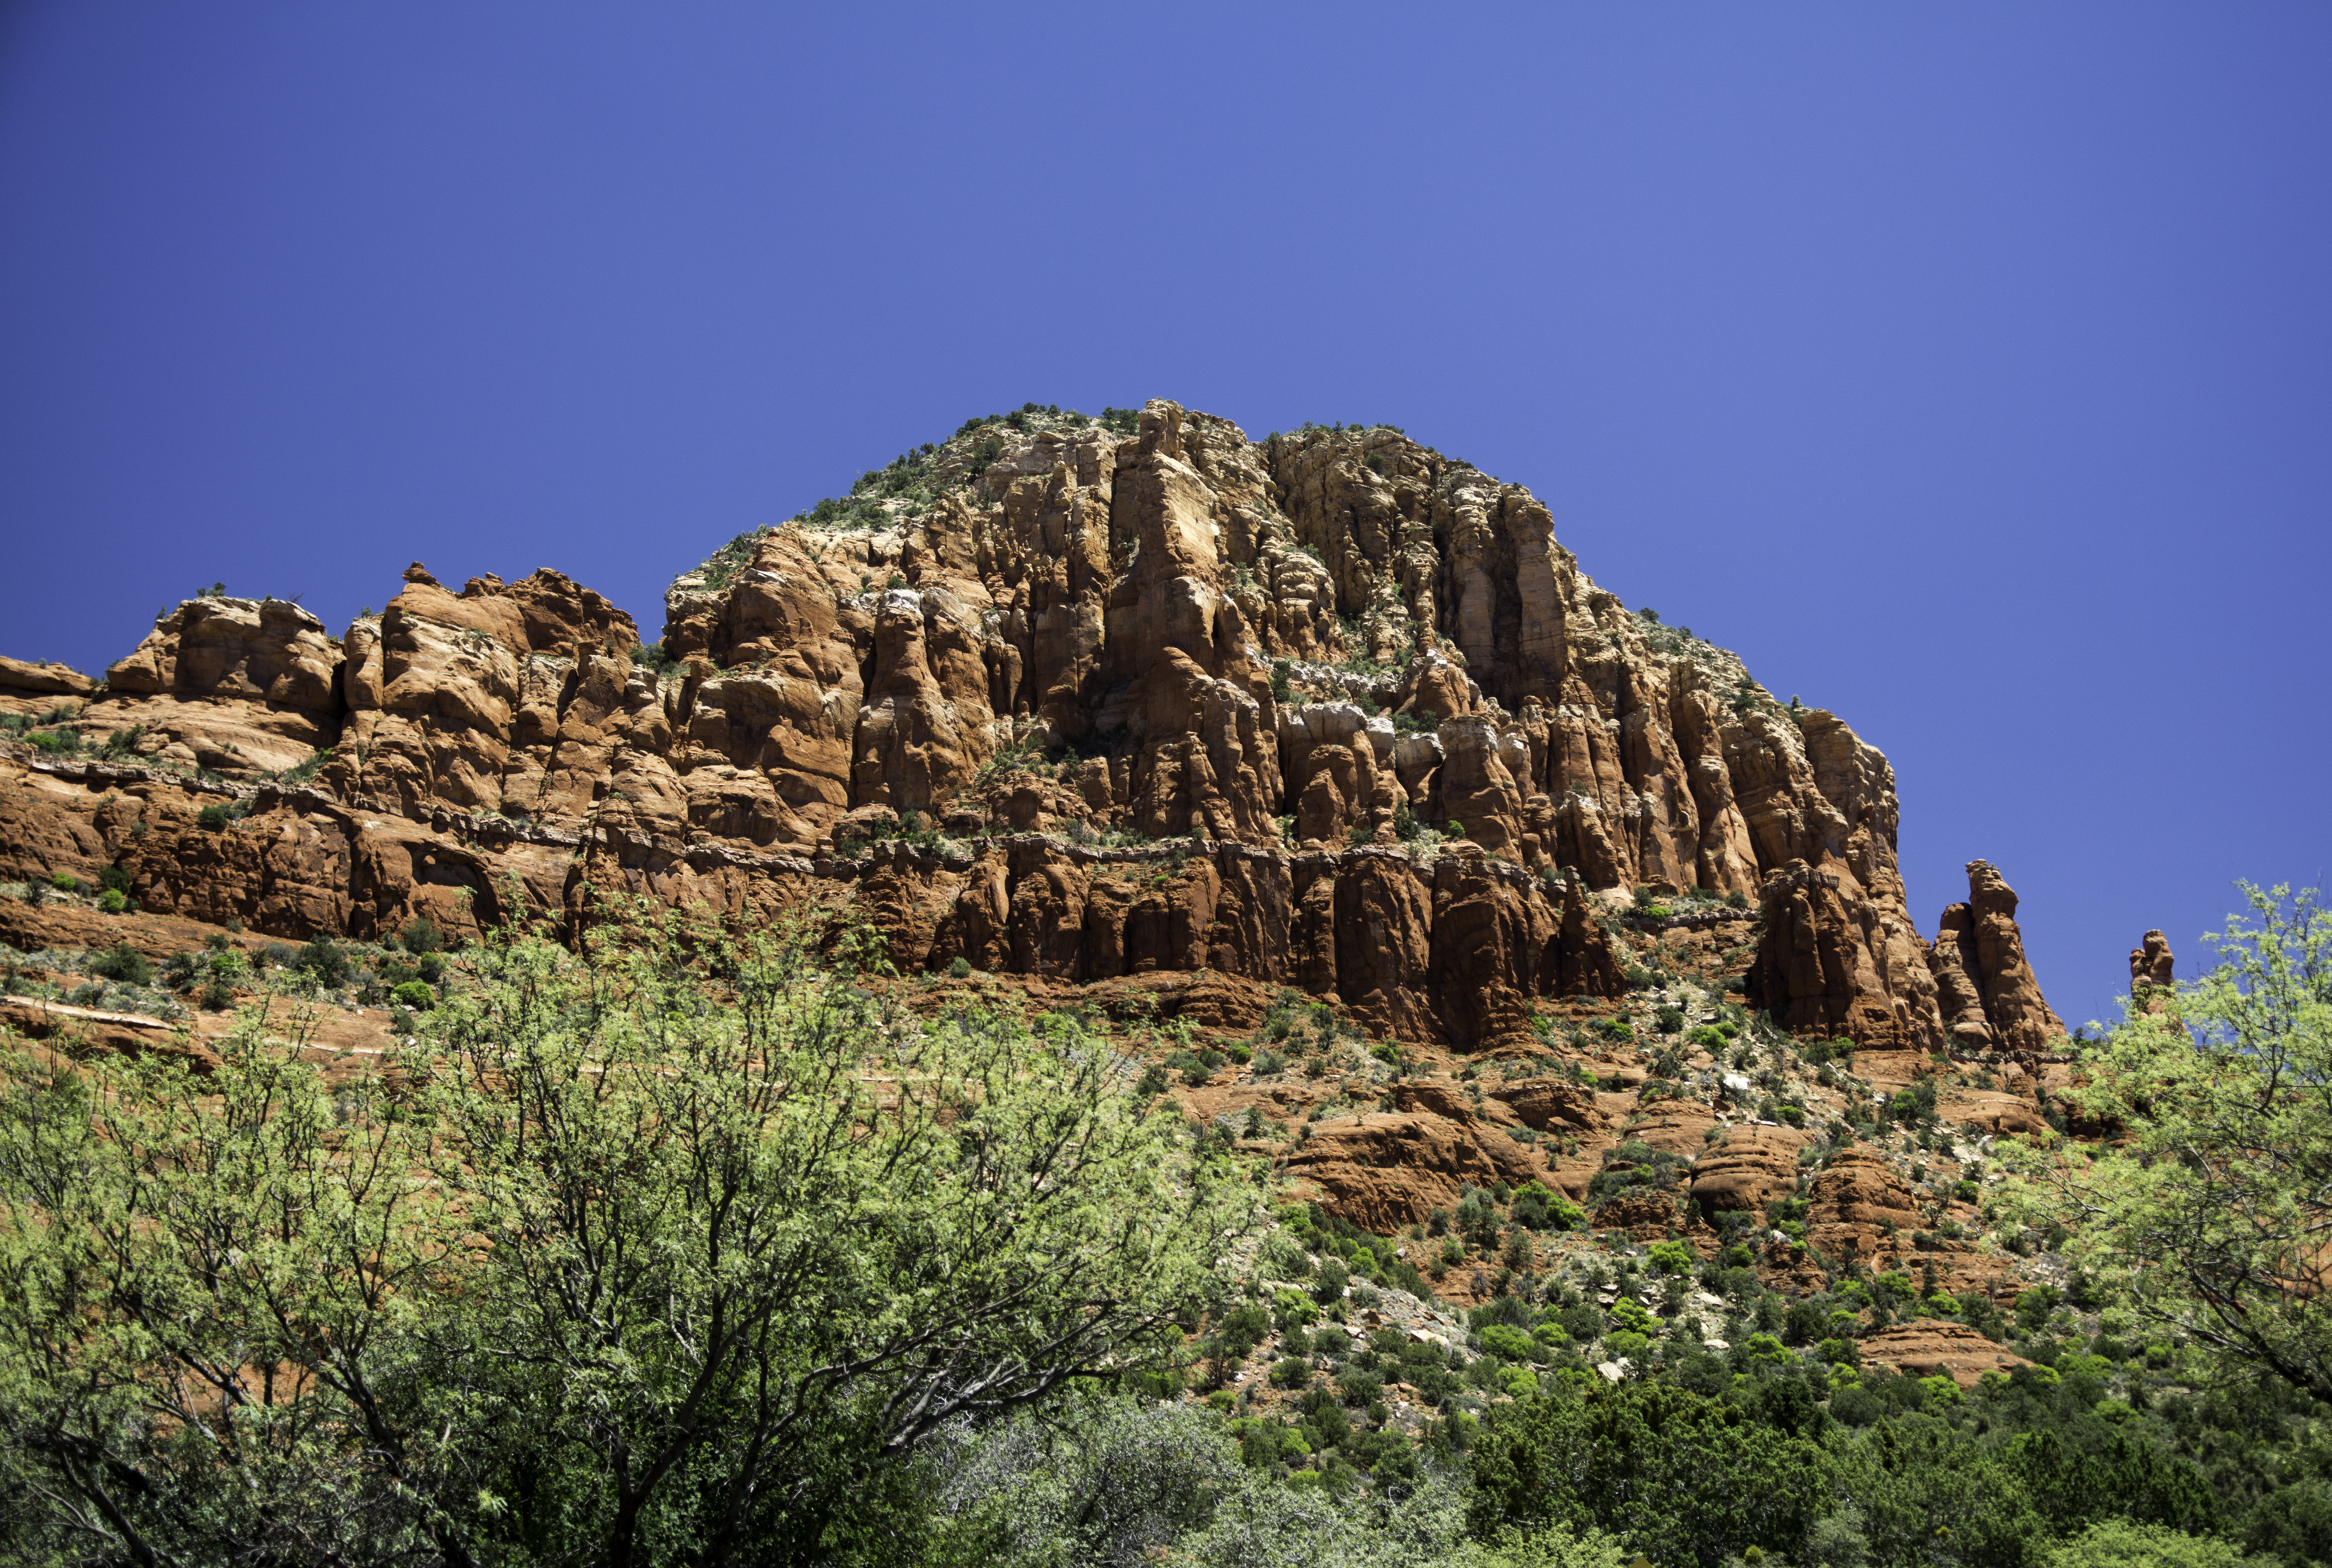
landscape, nature, rock, wilderness, mountain, hill, valley, mountain range, formation, cliff, arch, park, canyon, terrain, national park, material, geology, badlands, plateau, ecosystem, wadi, landform, natural environment, geographical feature, mountainous landforms